Nathan Gerbe

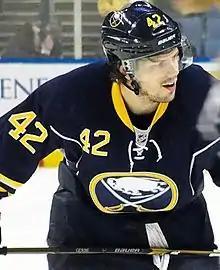
Gerbe with the Buffalo Sabres in 2012

Gerbe broke through as a regular for Sabres in the 2010–11 season, playing on the third and fourth lines. On January 21, 2011, he scored two goals in five seconds against the New York Islanders, setting a franchise record for the fastest two goals by one player. He scored the only two goals in a 2–0 win over the Montreal Canadiens on March 22. Gerbe finished the season playing in 64 games, scoring 16 goals and 31 points.